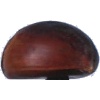
Label: Chestnut 1